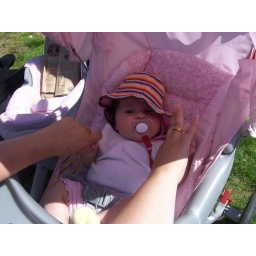
May 08 in her cute hat